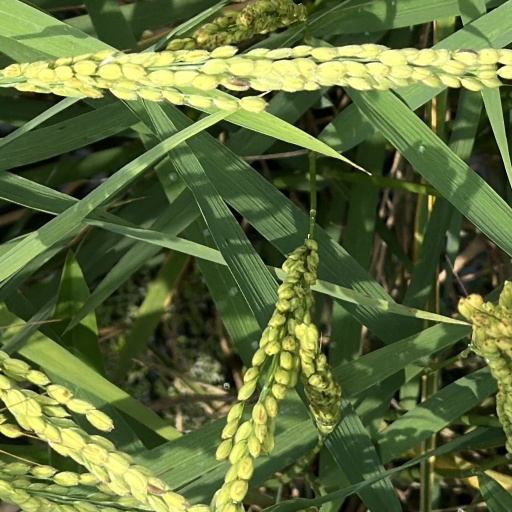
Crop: rice